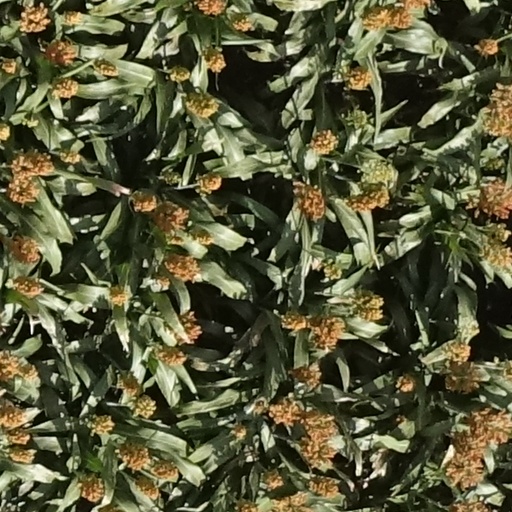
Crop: sorghum